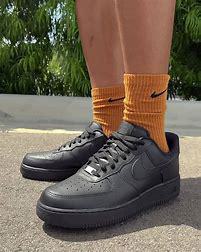
Brand: Nike
Model: Air Force 1 07